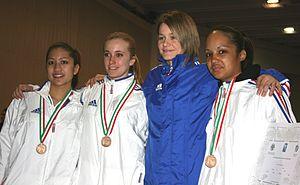
Jena Le, Clotilde Boulanger, Myriam Szkudlarek et Emmanuelle Fumonde aux championnats d'Europe de karaté juniors et cadets 2008, à Trieste, en Italie. Magyar: Jena Le, Clotilde Boulanger, Myriam Szkudlarek és Emmanuelle Fumonde, a 2008-as junior karate Európa-bajnokság győztesei Triesztben, Olaszországban.
Les championnats d'Europe de karaté juniors et cadets 2008 ont eu lieu entre le vendredi 15 et le dimanche 17 février 2008 au Palatrieste de Trieste, en Italie. Il s'est agi de la 35ᵉ édition des championnats d'Europe de karaté juniors et cadets organisés chaque année par la Fédération européenne de karaté. Au total, vingt-deux nations ont remporté au moins une des cent médailles en jeu, et onze parmi elles au moins une des vingt-cinq médailles d'or. Le pays hôte a pris la deuxième place du tableau des médailles devant la France mais derrière la Turquie, qui a d'ailleurs engrangé finalement le plus grand nombre de médailles : quatorze, dont cinq d'or.